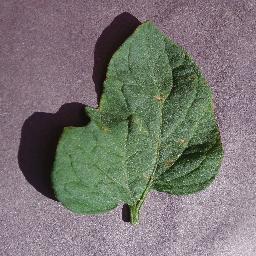
Label: Tomato___Target_Spot